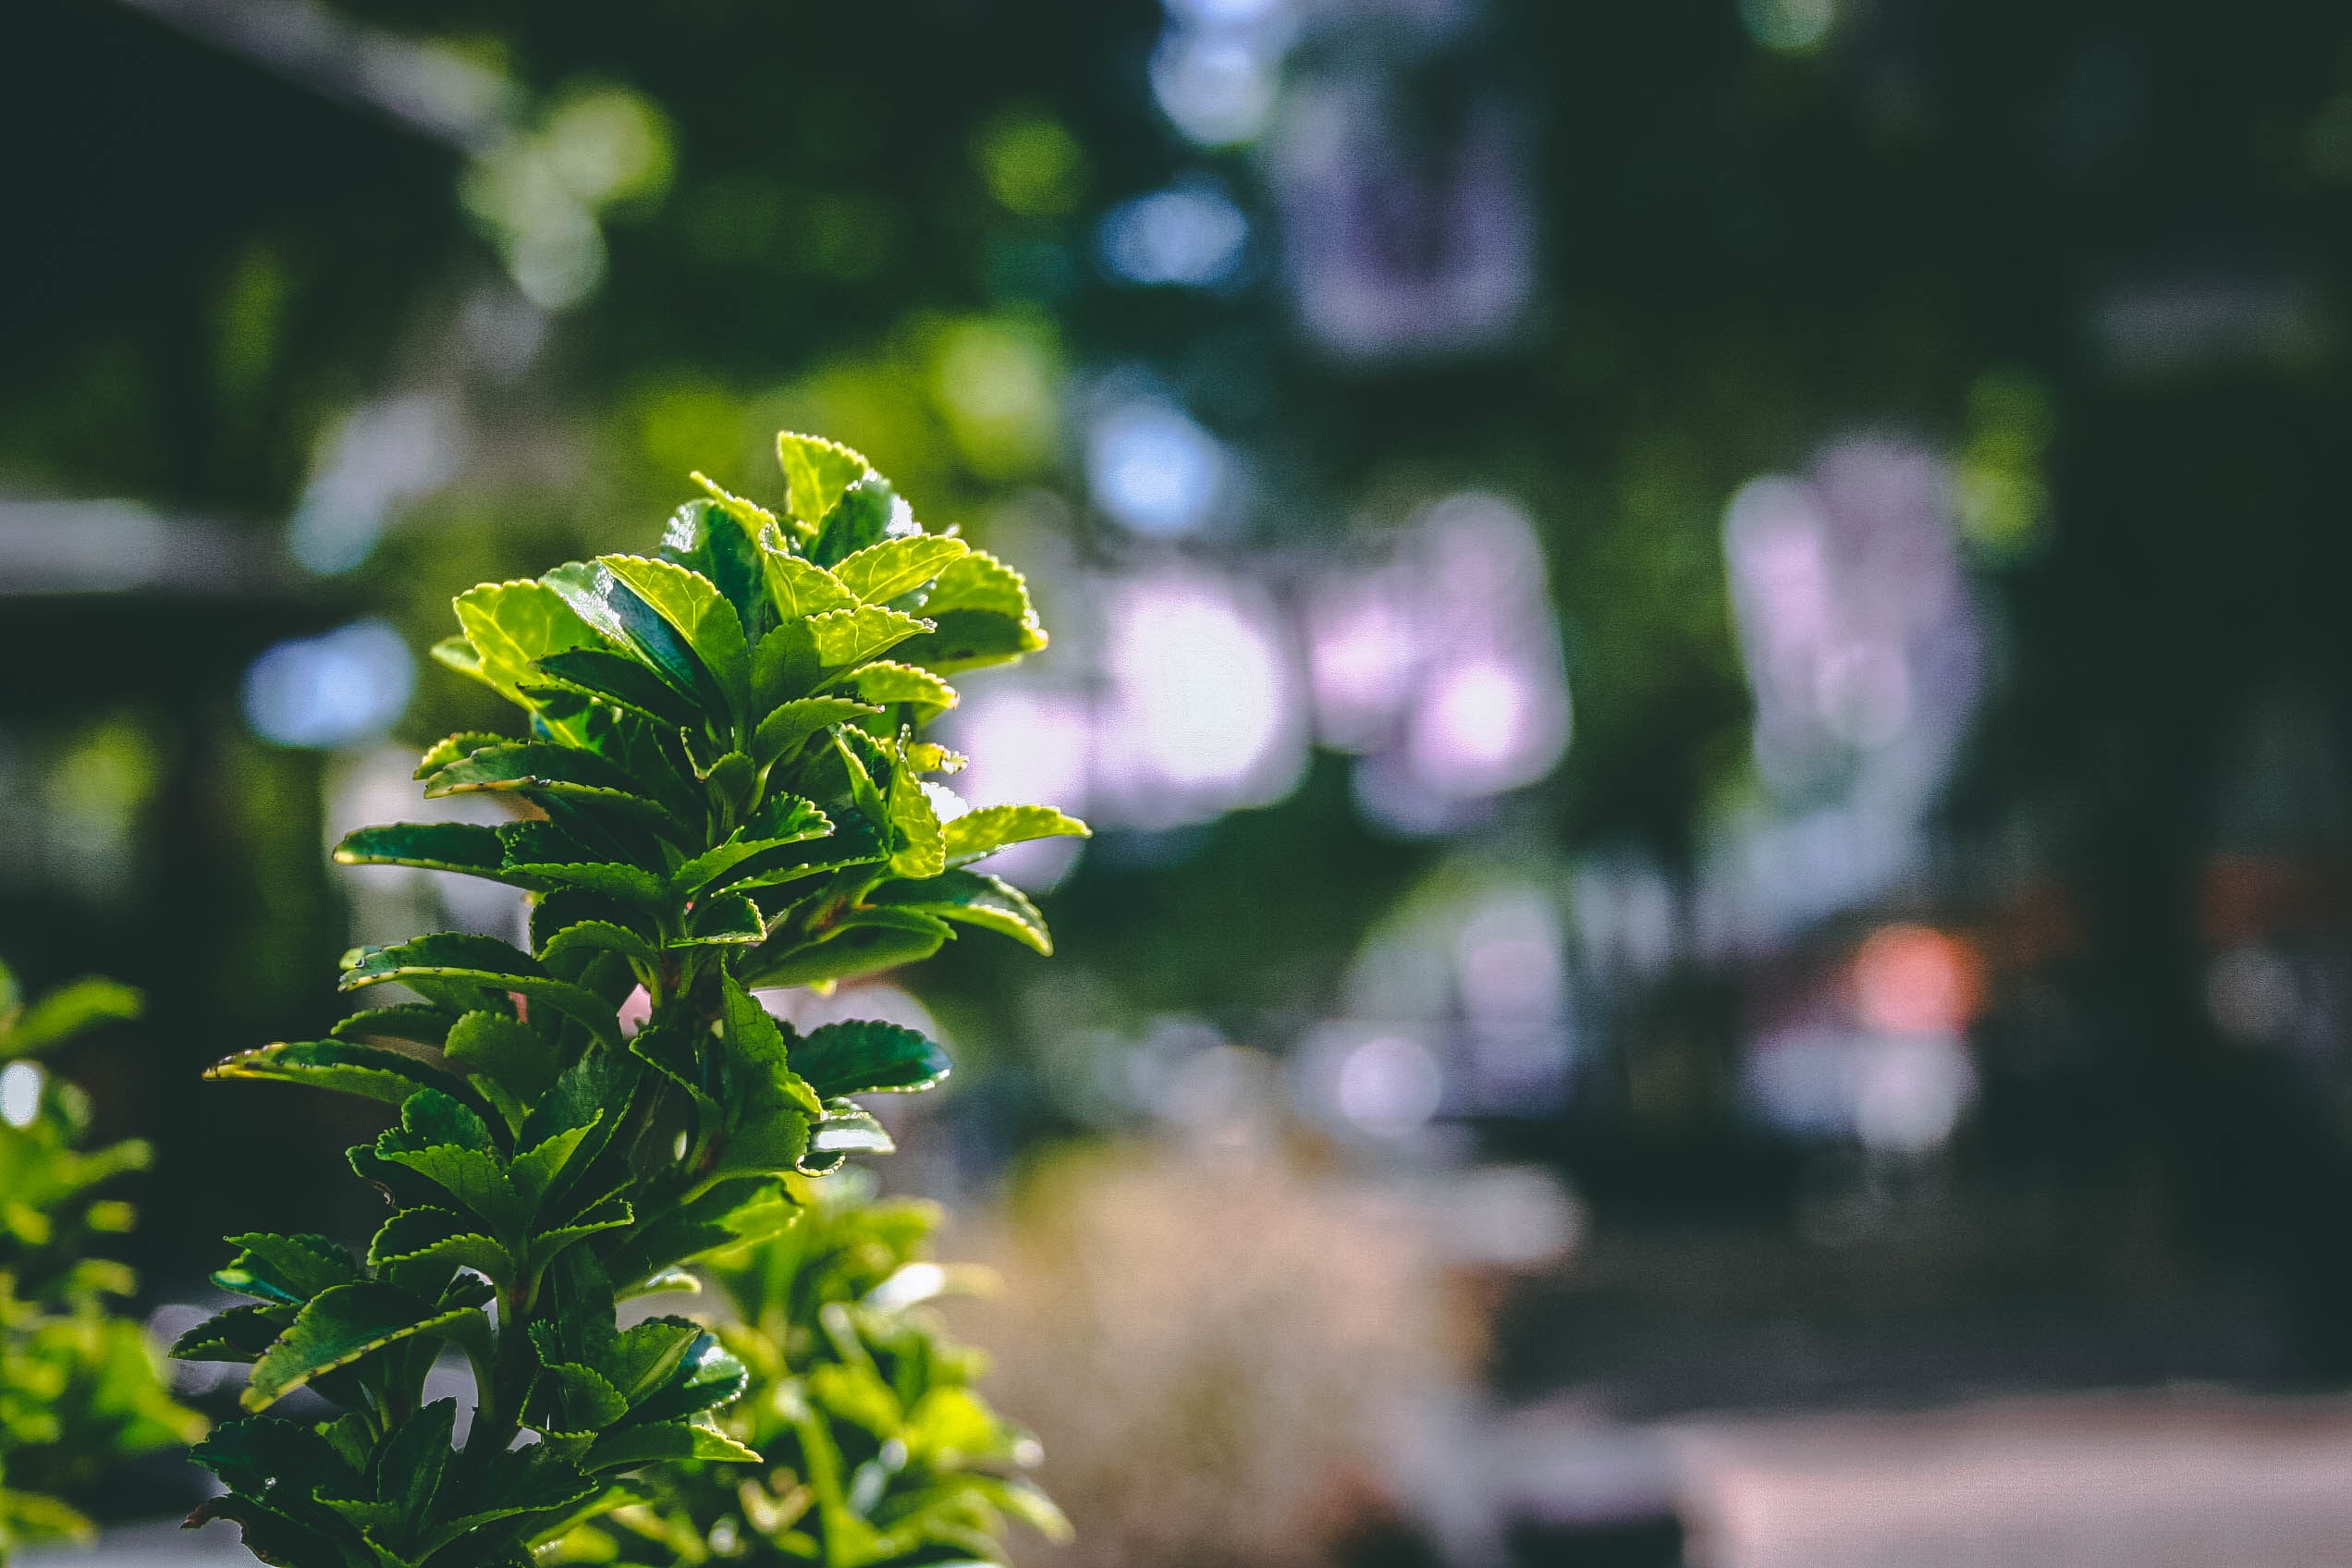
green, leaf, vegetation, light, plant, botany, water, flower, tree, branch, spring, sunlight, organism, grass, photography, plant stem, macro photography, shrub